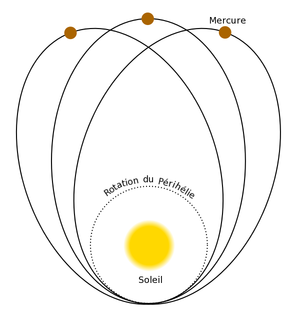
Précession de l'orbite de Mercure.
L'histoire des théories de la gravitation nous permet de constater combien les théories de la gravitation qui se sont succédé, depuis Aristote, ont illustré les bouleversements dans la compréhension du monde.
La statique, ou mécanique statique, est la branche de la physique qui étudie les systèmes mécaniques au repos dans un repère galiléen.